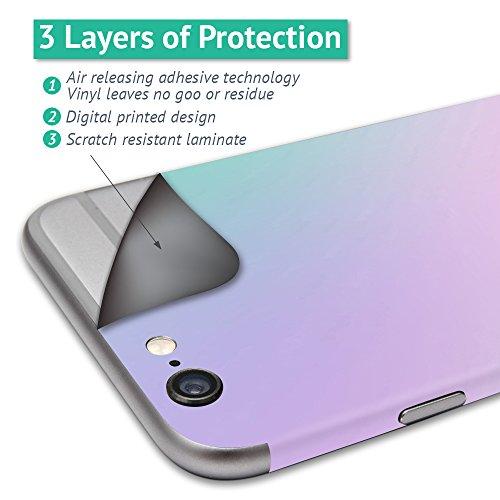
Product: MightySkins Skin Compatible with DJI Phantom 3 Professional Quadcopter Drone wrap Cover Sticker Skins Anime Fan
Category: Toys & Games | Hobbies | Remote & App Controlled Vehicles & Parts | Remote & App Controlled Vehicle Parts
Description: Great Condition.
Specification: ProductDimensions:17x1x11inches|ItemWeight:0.16ounces|ShippingWeight:1pounds|ASIN:B01G2GC3C8|Itemmodelnumber:DJPHAN3PRO-AnimeFan